Costa–Hawkins Rental Housing Act

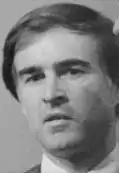
Jerry Brown, 1976.

In 1972 Berkeley became the first California city to adopt a second-wave rent control ordinance. In 1976 Governor Jerry Brown, a Democrat, vetoed state legislation (AB 3788) that would have preempted local rent control laws. It had been supported by a mainstream real estate group, the California Housing Council (CHC). In response to the veto, the real estate industry managed to get an initiative, Proposition 10, on the state ballot for 1980. It was soundly defeated, however, 65% to 35%.